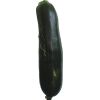
Label: Zucchini dark 1